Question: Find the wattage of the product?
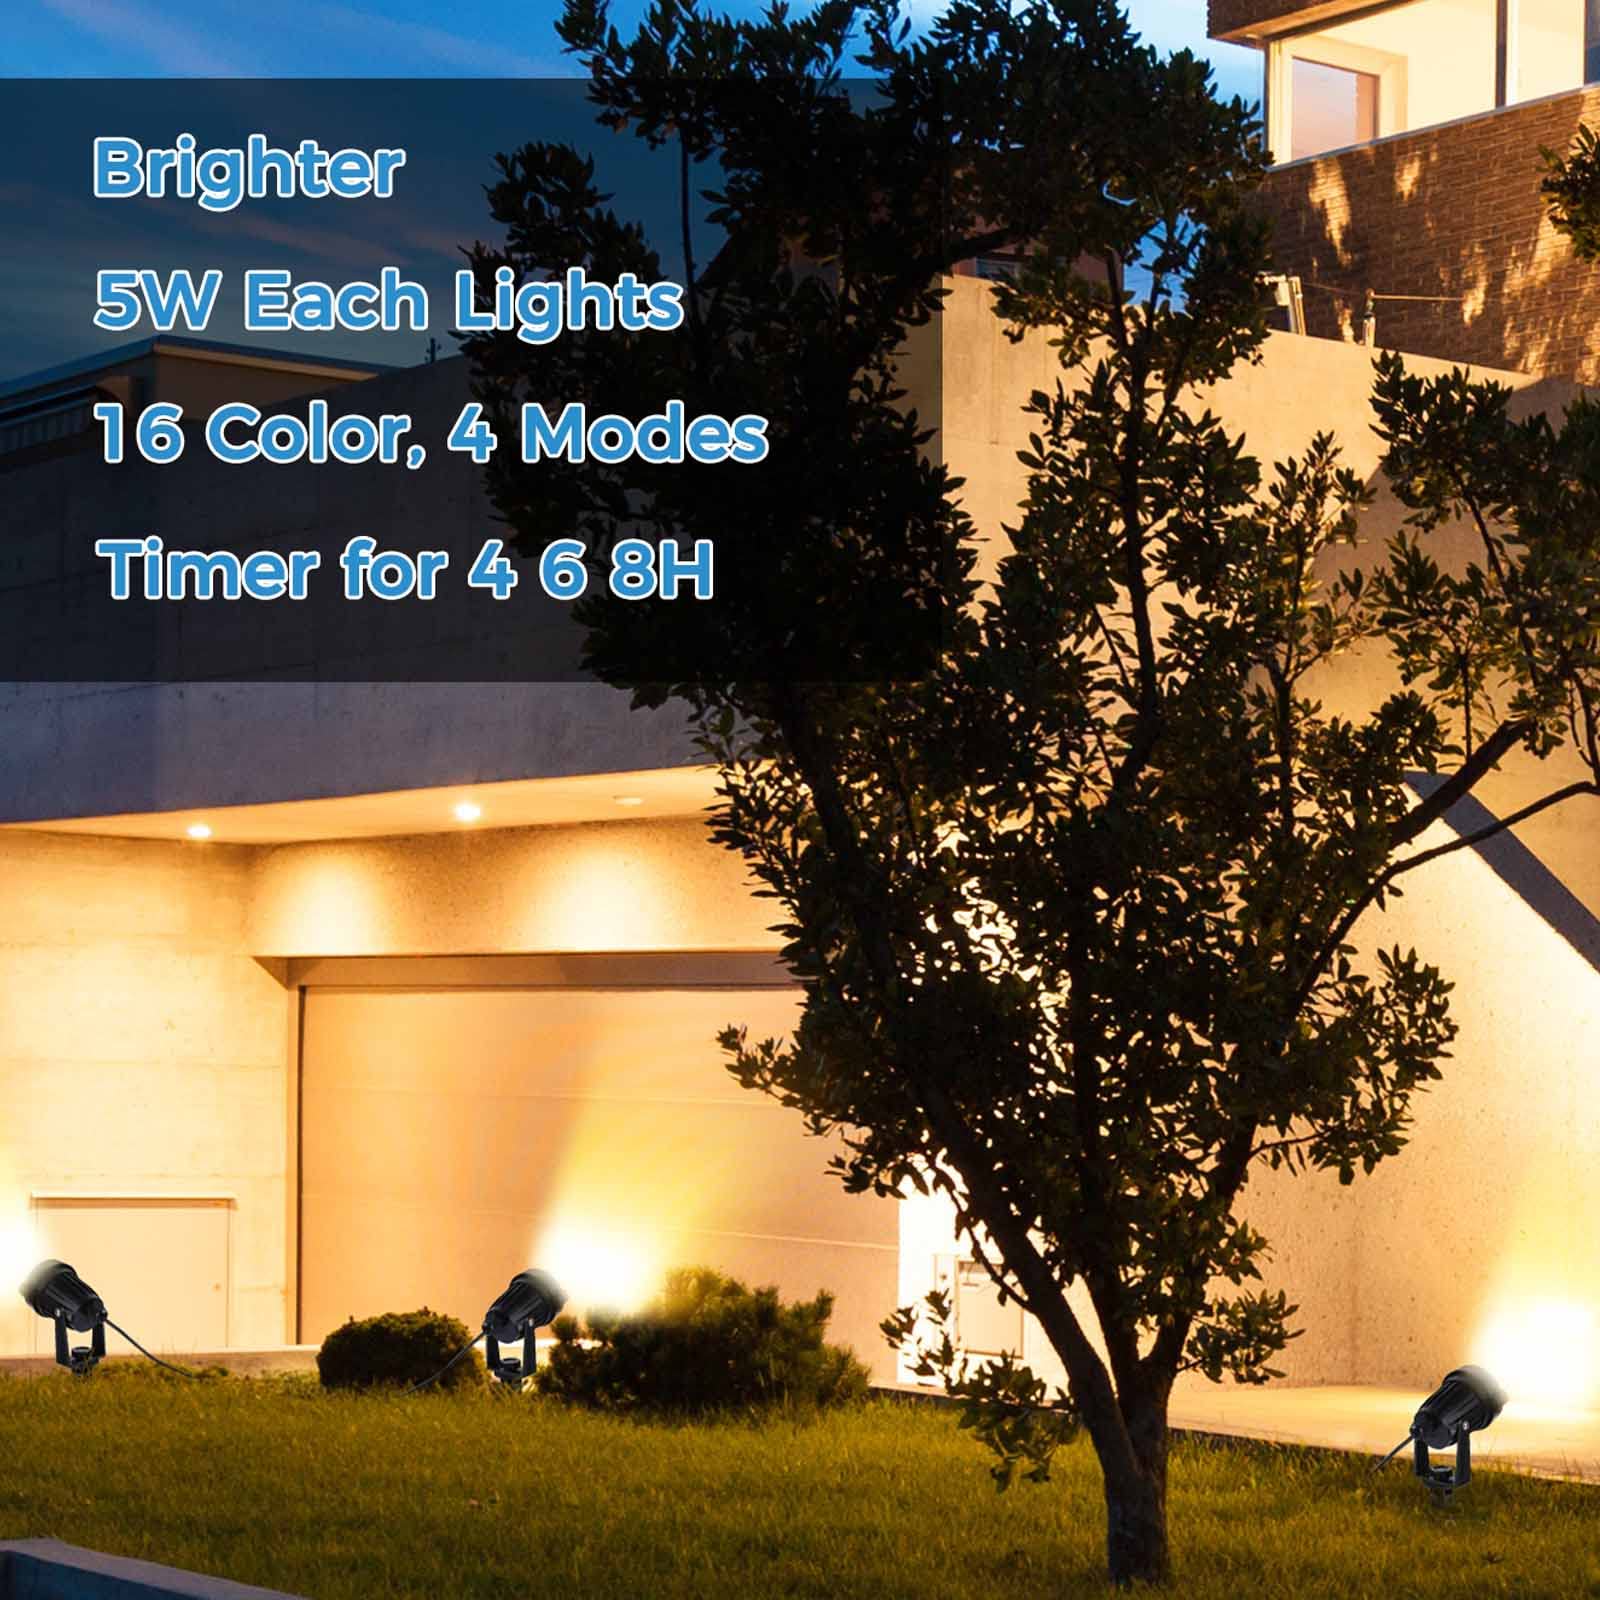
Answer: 5.0 watt